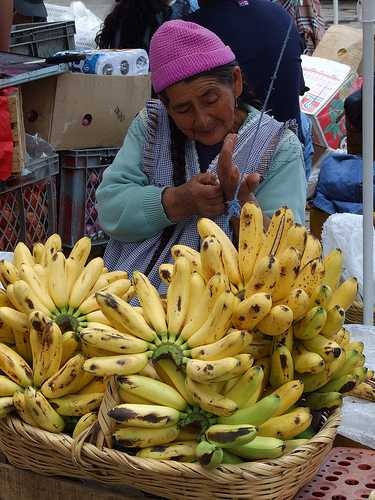
Label: Banana